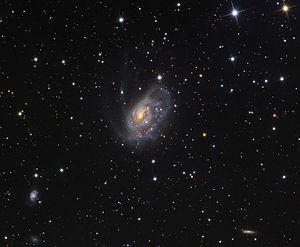
NGC 1961 est une grosse galaxie spirale intermédiaire située dans la constellation de la Girafe à environ 179 millions d'années-lumière de la Voie lactée. Elle a été découverte par l'astronome germano-britannique William Herschel en 1788. Cette galaxie a aussi été observée par l'astronome français Guillaume Bigourdan le 22 décembre 1891 et elle a été inscrite à l'Index Catalogue sous la cote IC 2133.